Armentia

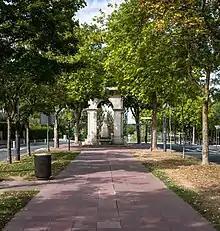
San Prudencio statue

The village of Armentia was the most important religious centre in Álava in the late Middle Ages and as it was the see of the bishop, its church was the first cathedral in the Basque Country until the end of the 11th century, a time when the southern part of the Iberian Peninsula was dominated by Muslim forces. Later, the bishop's see was moved to Calahorra. Now it is a titular see.